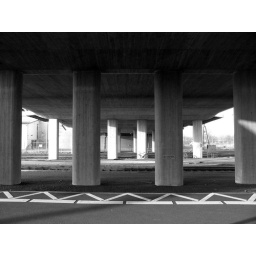
Waiting for the train under a concrete sky